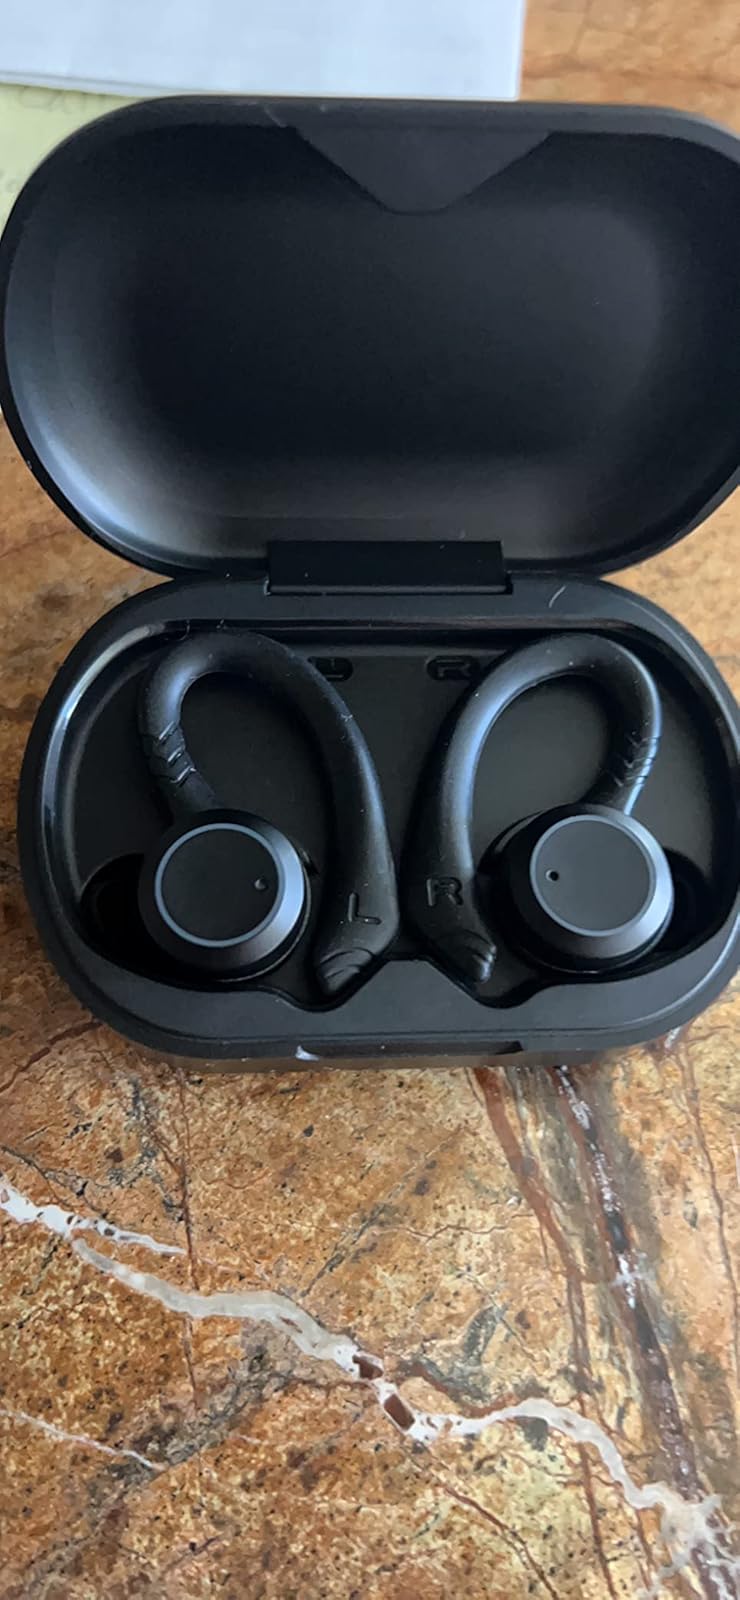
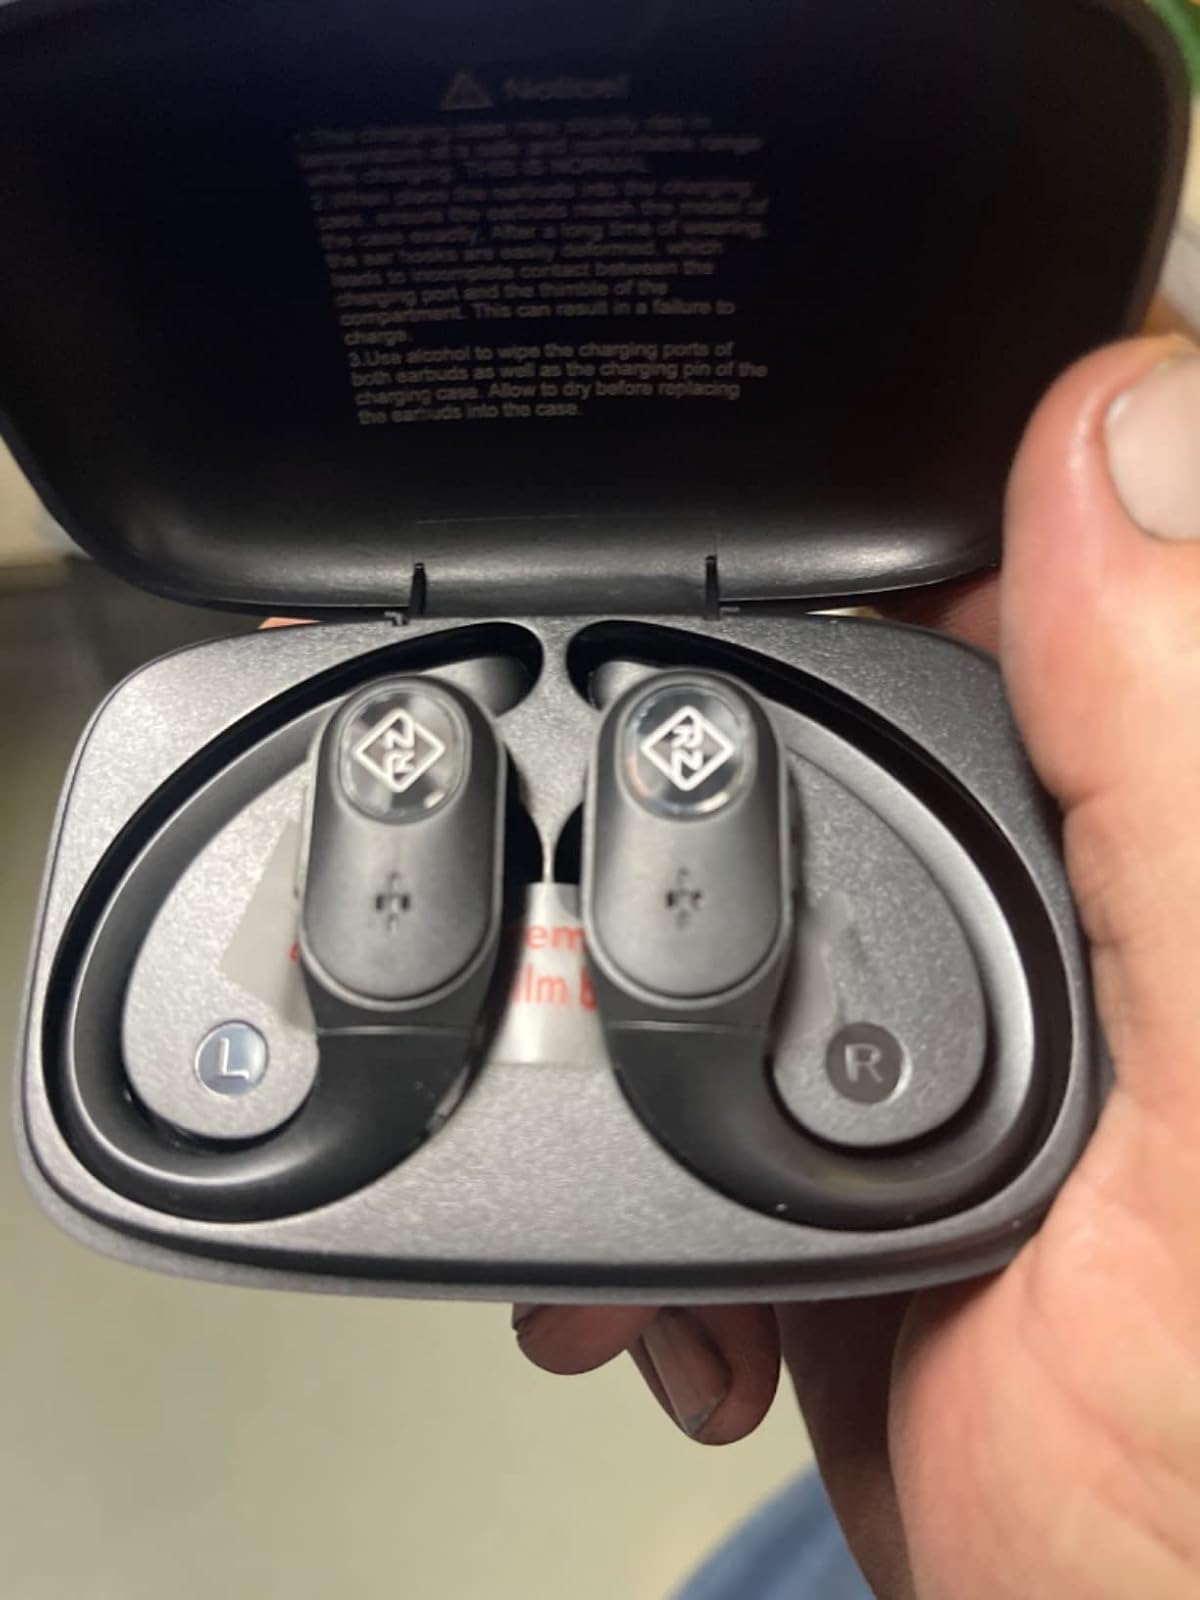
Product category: earbuds
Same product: no